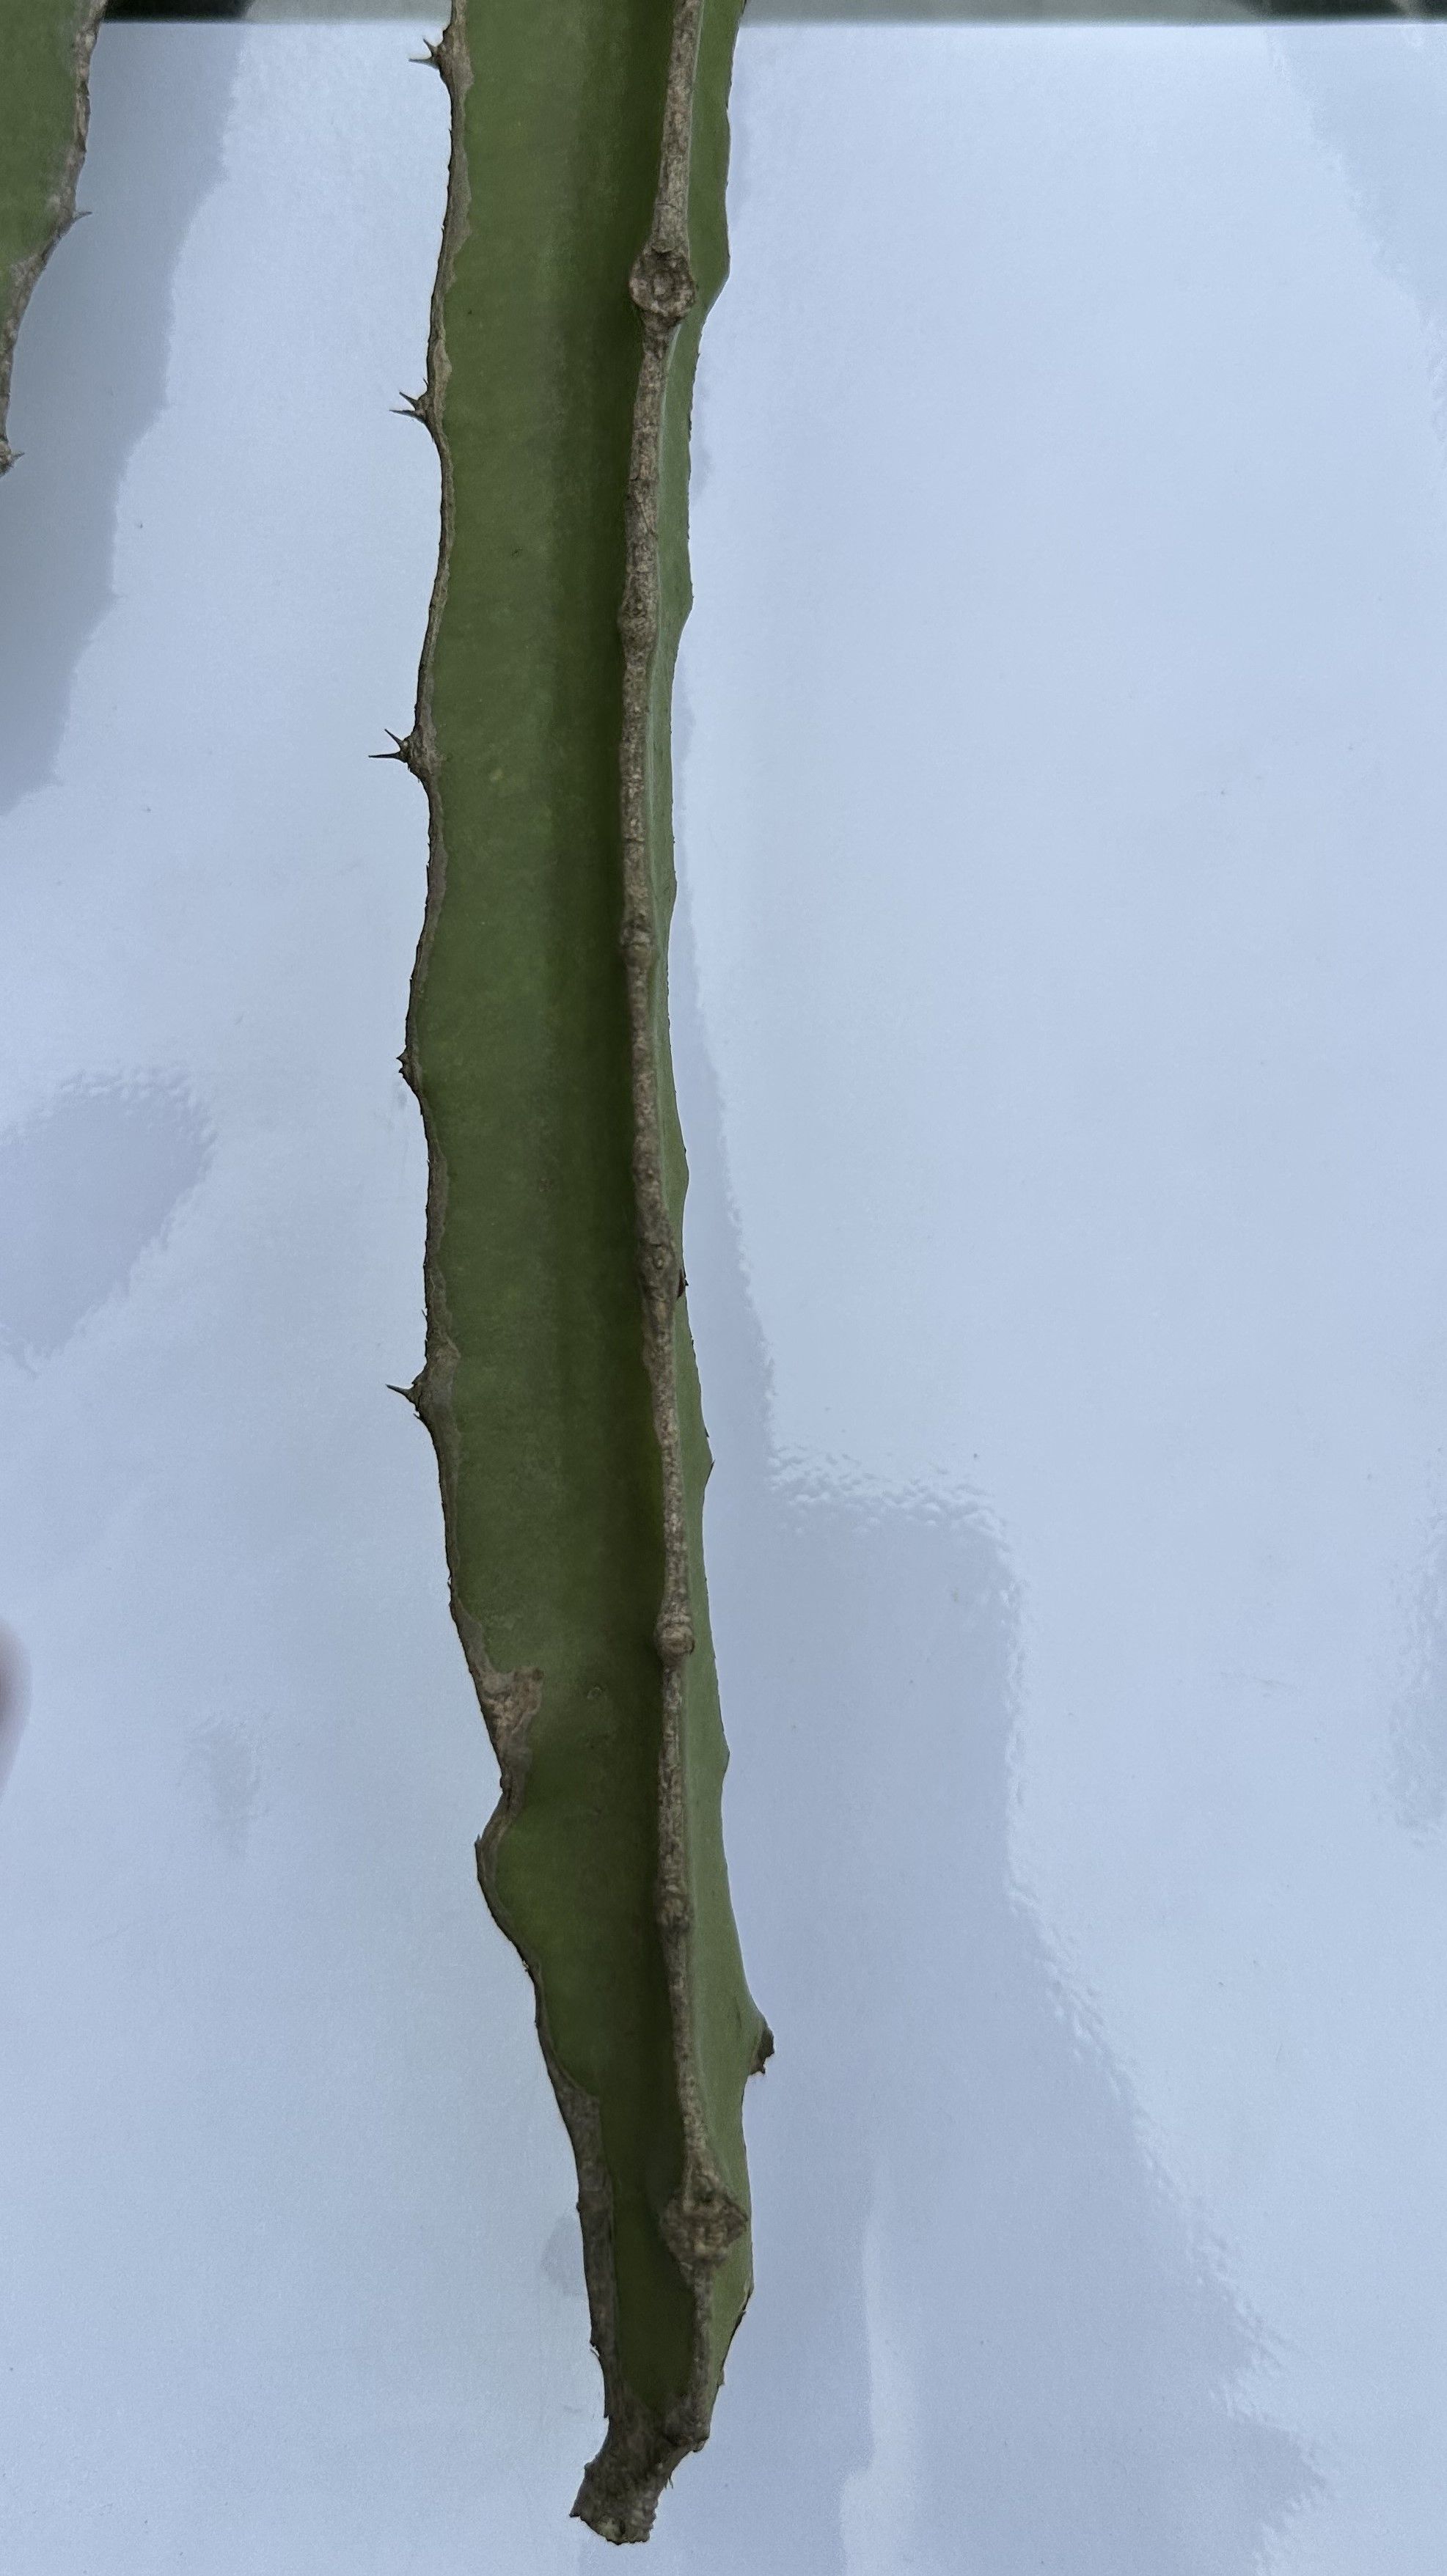
Label: Good leaf